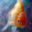
Label: aquarium_fish